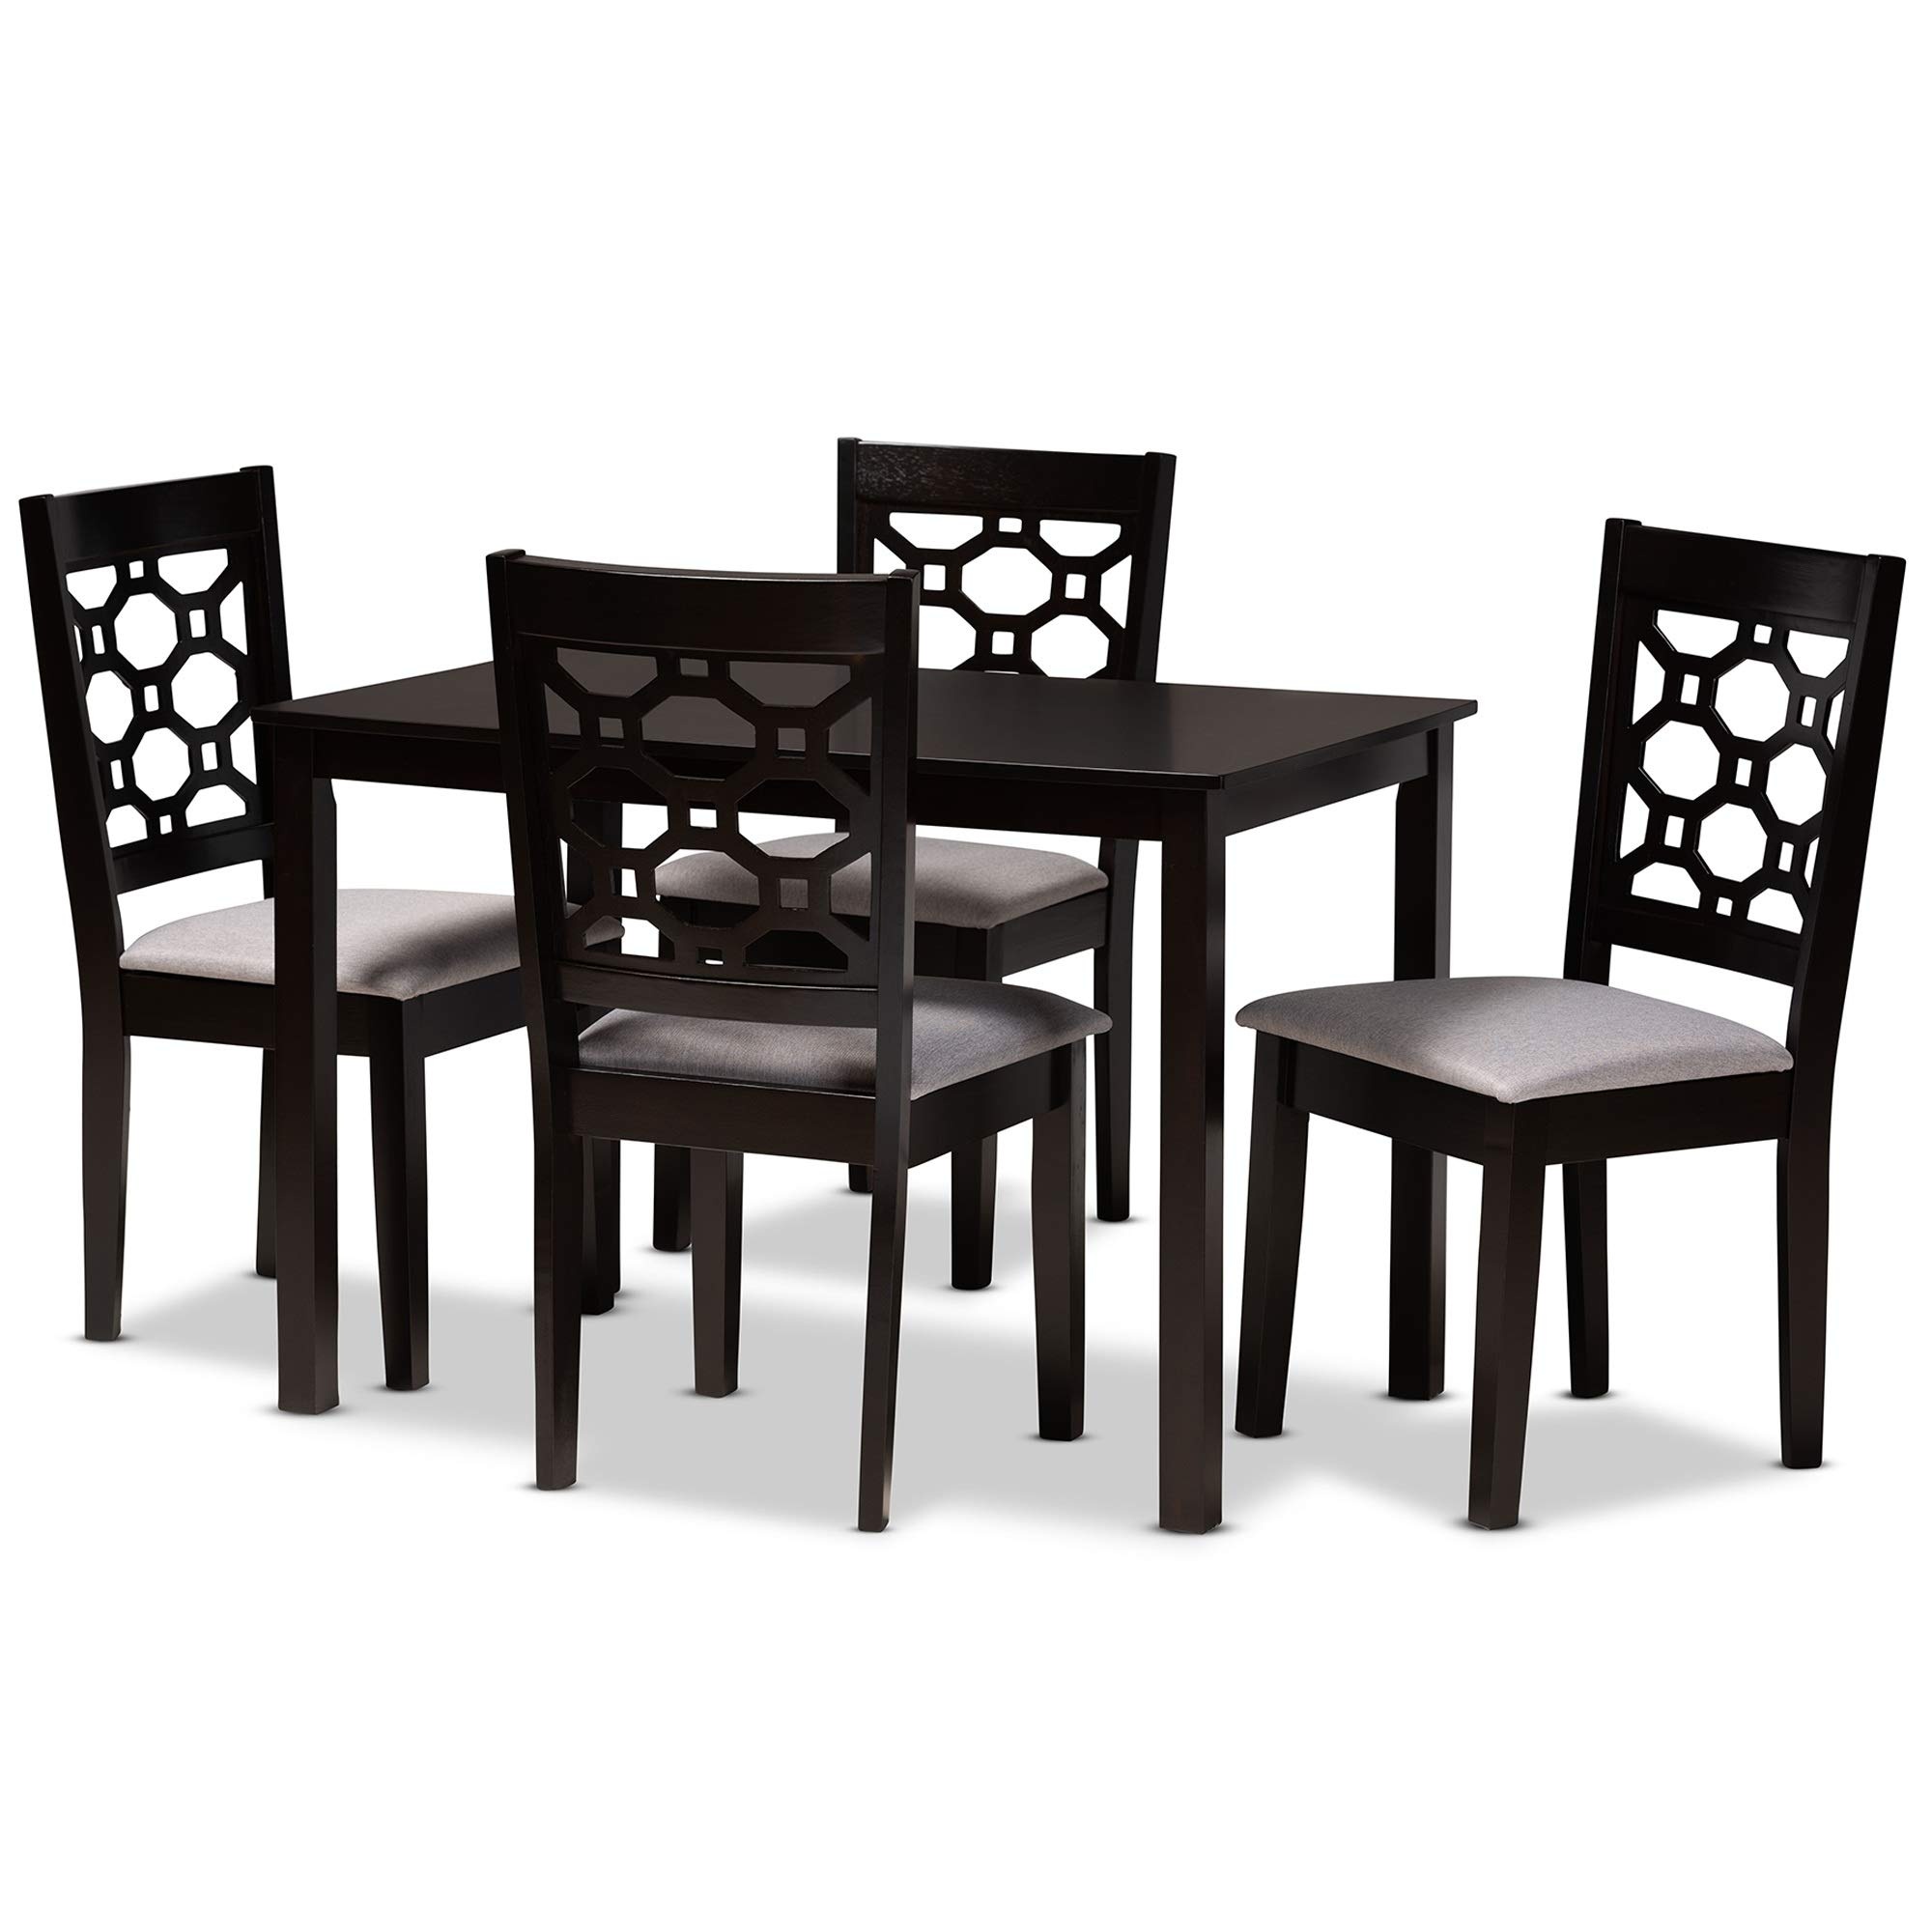
Baxton Studio Henry Modern and Contemporary Grey Fabric Upholstered and Dark Brown Finished Wood 5-Piece Dining Set
Update your dining space with the contemporary style of the Henry dining set. Made in Malaysia, this set includes four chairs and one table constructed from sturdy wood in a dark brown finish that complements the light fabric upholstery. A splendid balance of both comfort and style, the Henry features a plush foam-padded seat, as well as a unique cut-out design on its back. Requiring assembly, the large rectangular tabletop allows ample elbow room for each member of the table. Whether it's for casual meals or formal scenarios, the Henry dining chair easily modernizes any dining space.
Brand: Baxton
Category: Furniture > Furniture Sets > Kitchen & Dining Furniture Sets